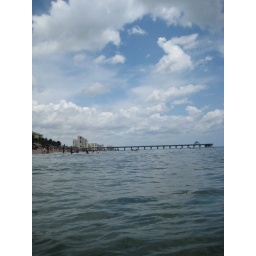
im actually standing in the water in most of these shots, unless you see sand first, of course